Japanese aircraft carrier Ryūjō

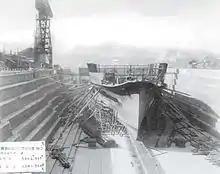
"Ryūjō" under construction at Yokosuka, 20 October 1931

Shortly afterward, "Ryūjō" was one of many Japanese warships caught in a typhoon on 25 September 1935 while on maneuvers during the "Fourth Fleet Incident." The ship's bridge, flight deck and superstructure were damaged and the hangar was flooded. The forecastle was raised one deck and the bow was remodelled with more flare to improve the sea handling. After these modifications, the beam and draft increased to and respectively. The displacement also increased to at standard load and at normal load. The crew also grew to 924 officers and enlisted men.